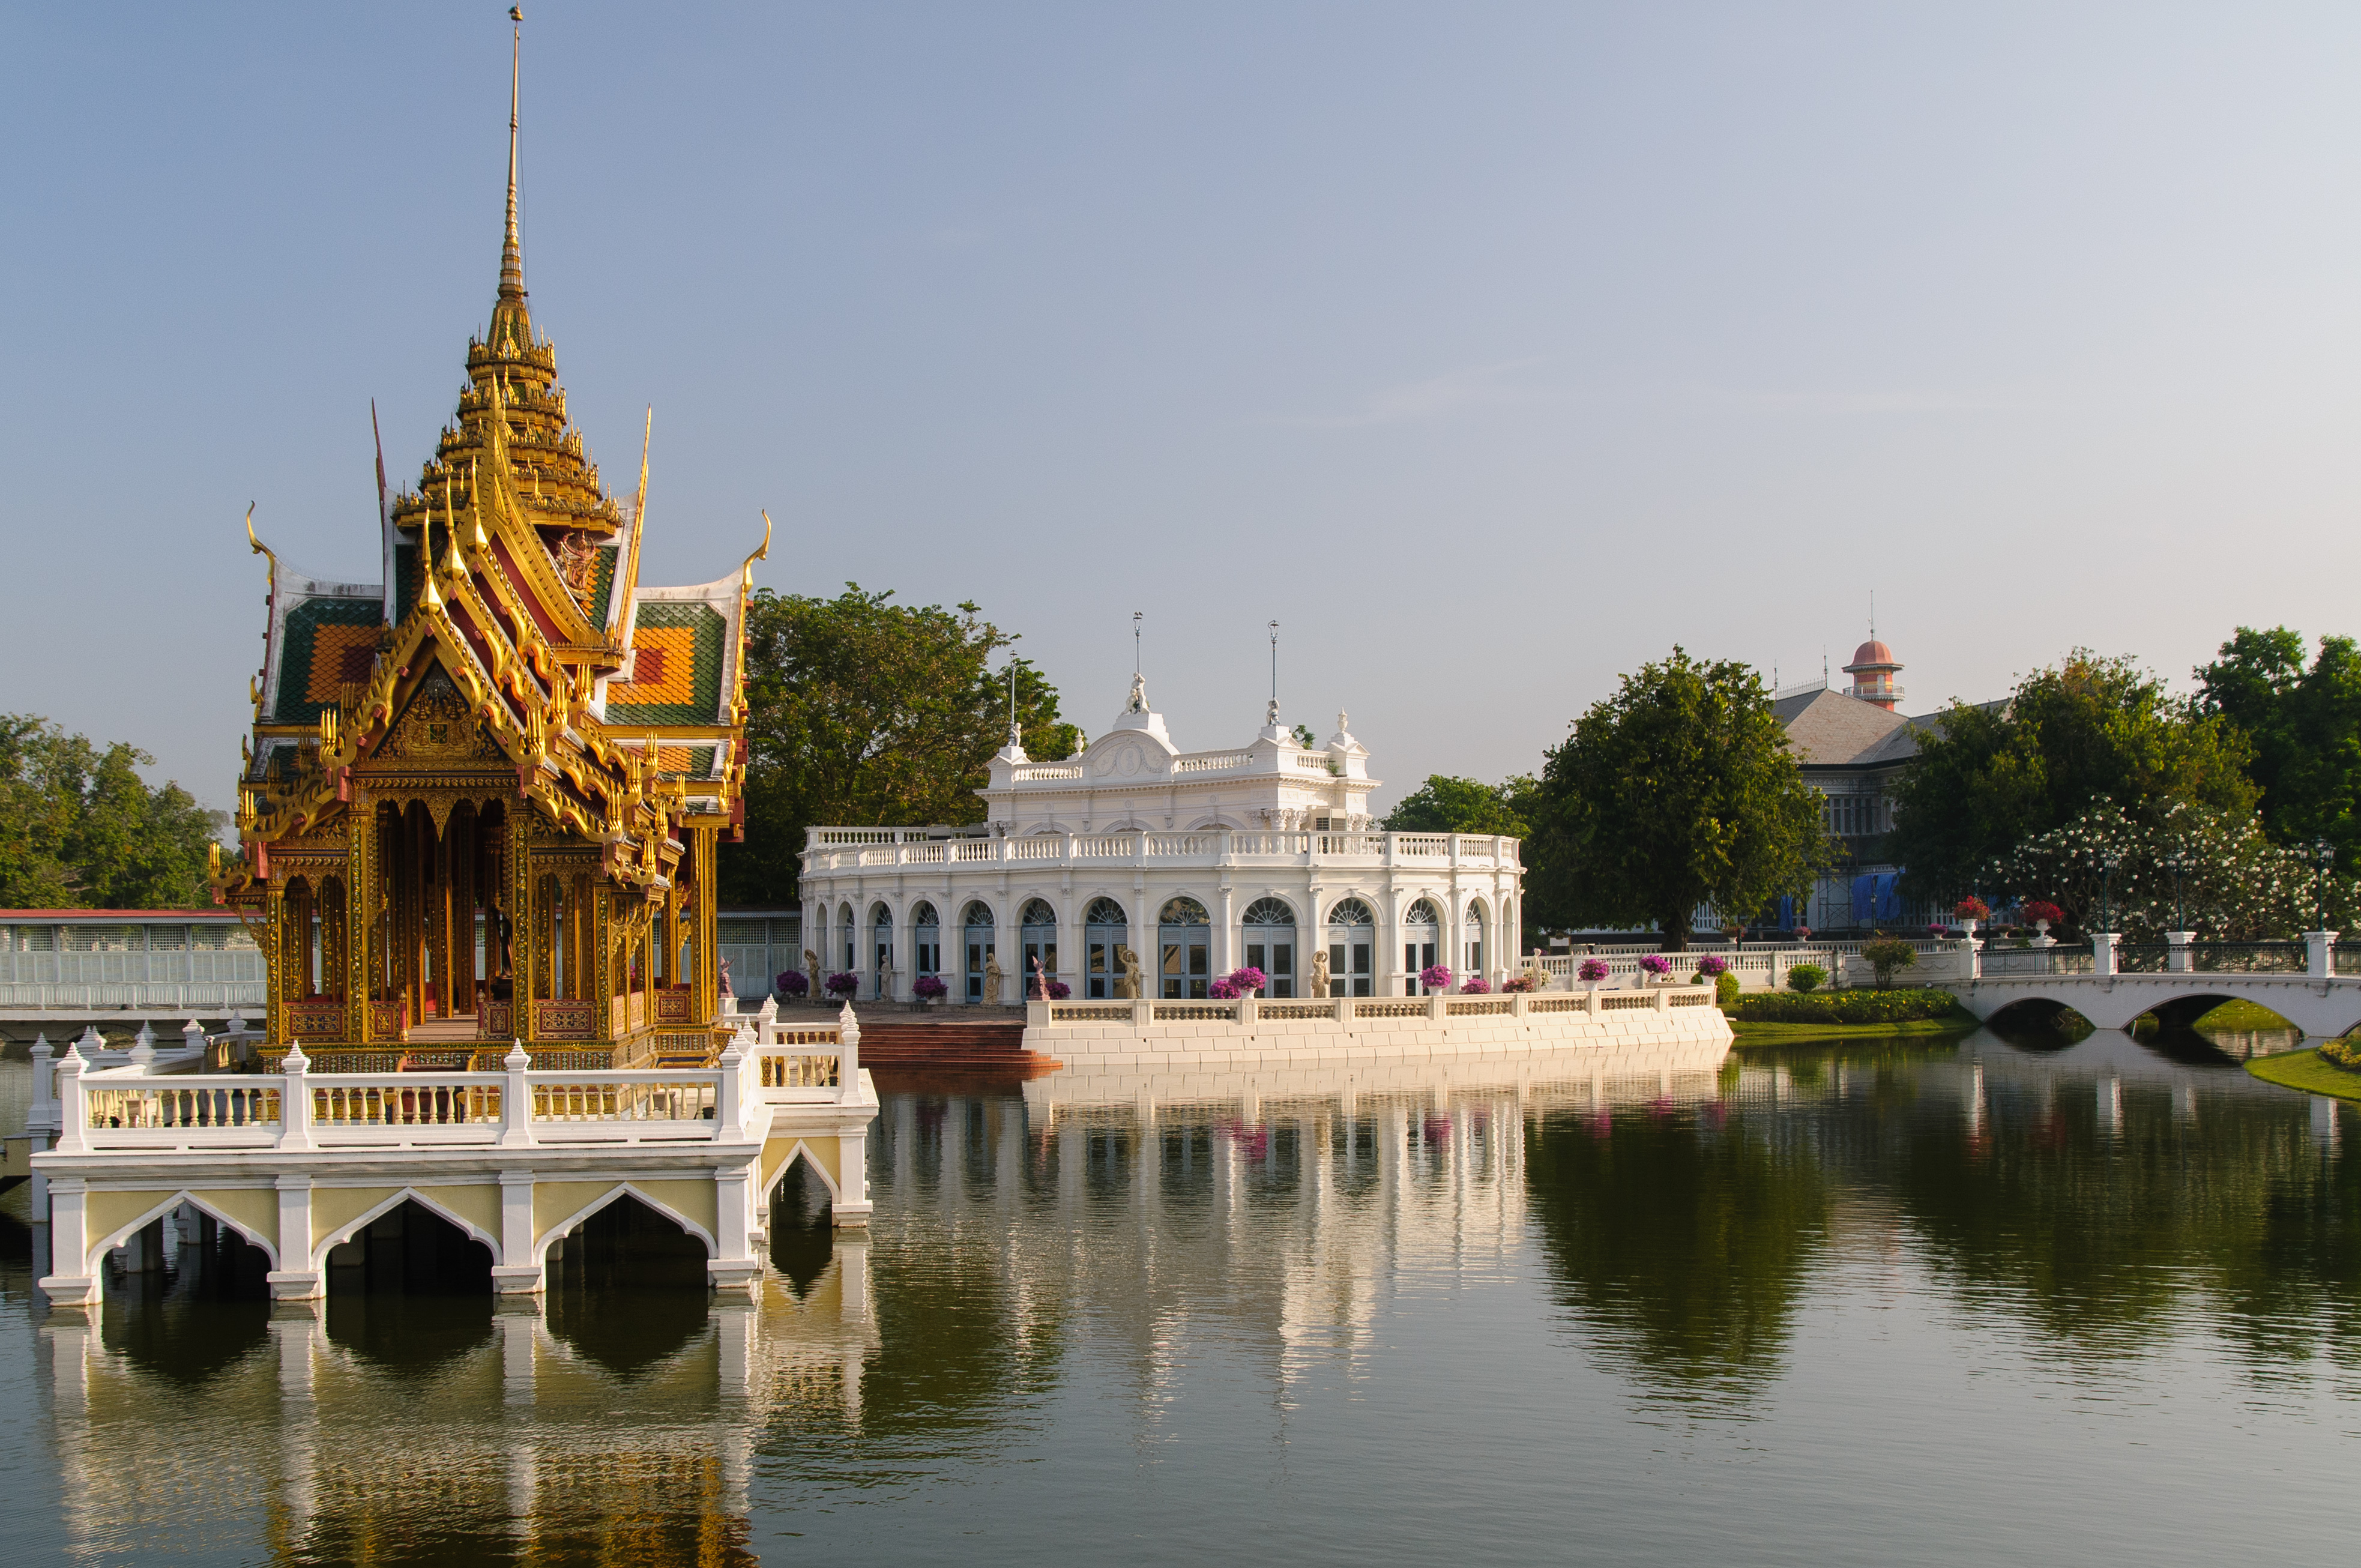
building, palace, reflection, landmark, nikon, tourism, place of worship, thailand, temple, d300, thailandia, phranakhonsiayutthaya, banlen